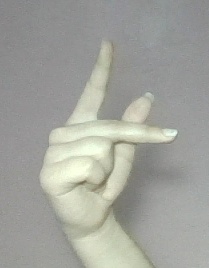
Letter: dha